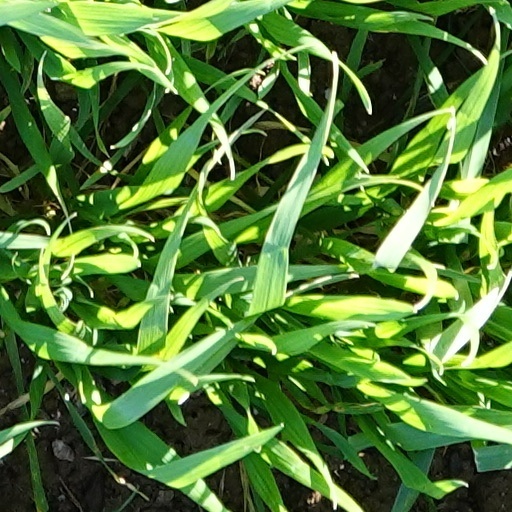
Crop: wheat